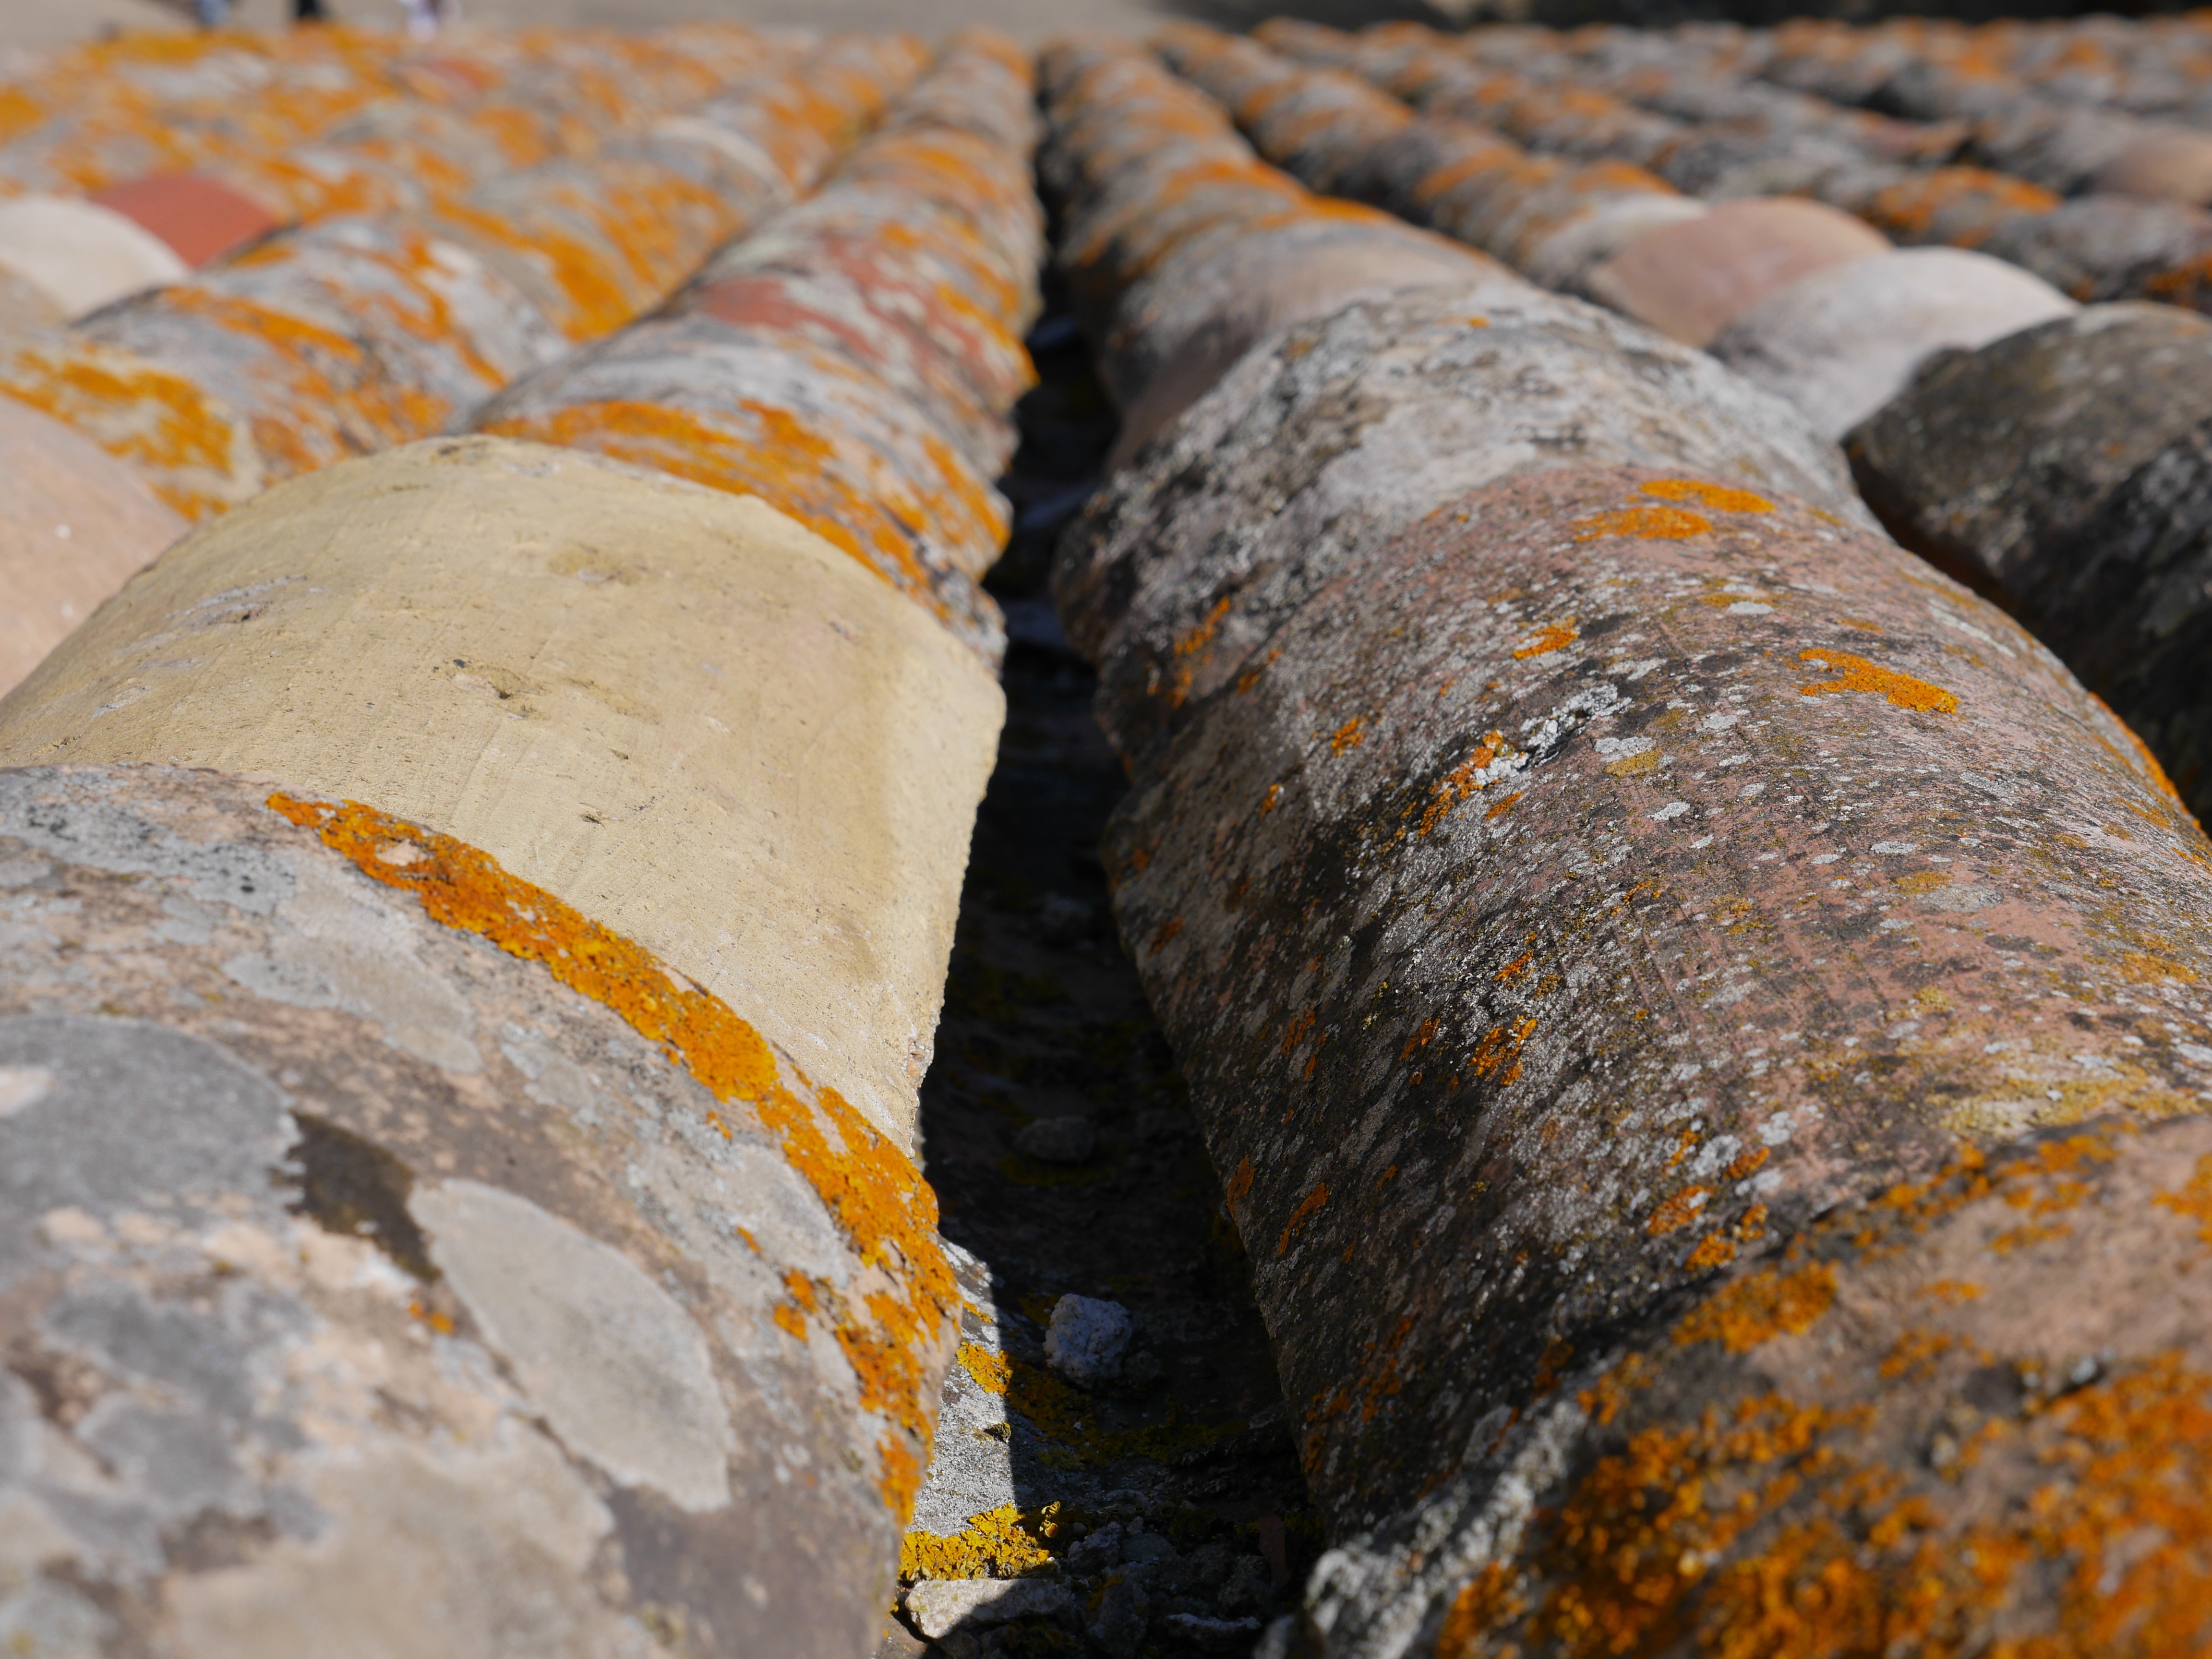
rock, wood, texture, leaf, roof, trunk, old, food, autumn, soil, old building, material, geology, houses, vanishing point, arab tiles